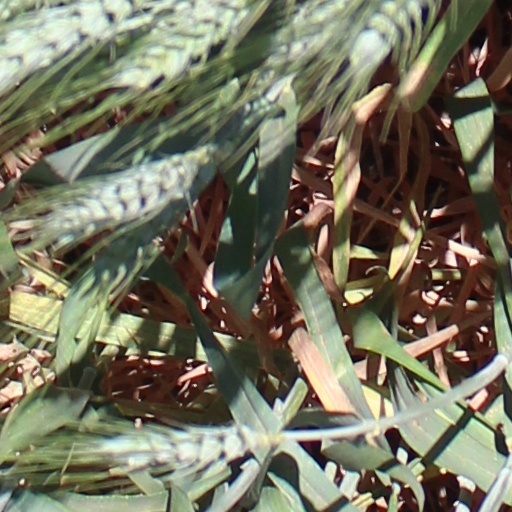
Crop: wheat